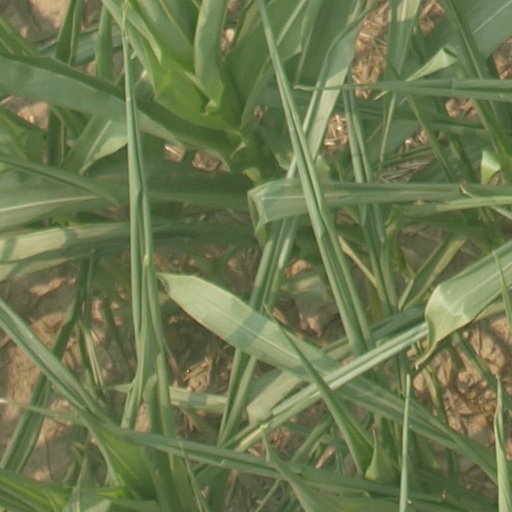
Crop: maize; corn